Ubuntu version history

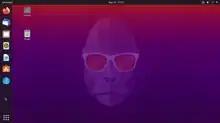
Ubuntu 20.10 "Groovy Gorilla"

Shuttleworth announced Ubuntu 19.10, codenamed "Eoan Ermine" on 3 April 2019. It was released on 17 October 2019. It uses Linux kernel 5.3 which, among others, introduces compatibility for third-generation Ryzen CPU motherboards and associated Intel Wireless devices as well as AMD's 7 nm Navi GPUs.